Hervey Bay (Queensland)

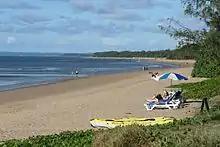
Hervey Bay coastline, 2007

It is known for its whale watching. Hervey Bay is also a spawning region for temperate pelagic fish. Fish populations have supported a fisheries industry that is worth several tens of millions of dollars. Aquaculture is developing into a significant industry for the bay. Recreational fishing around the bay is a tourist drawcard.